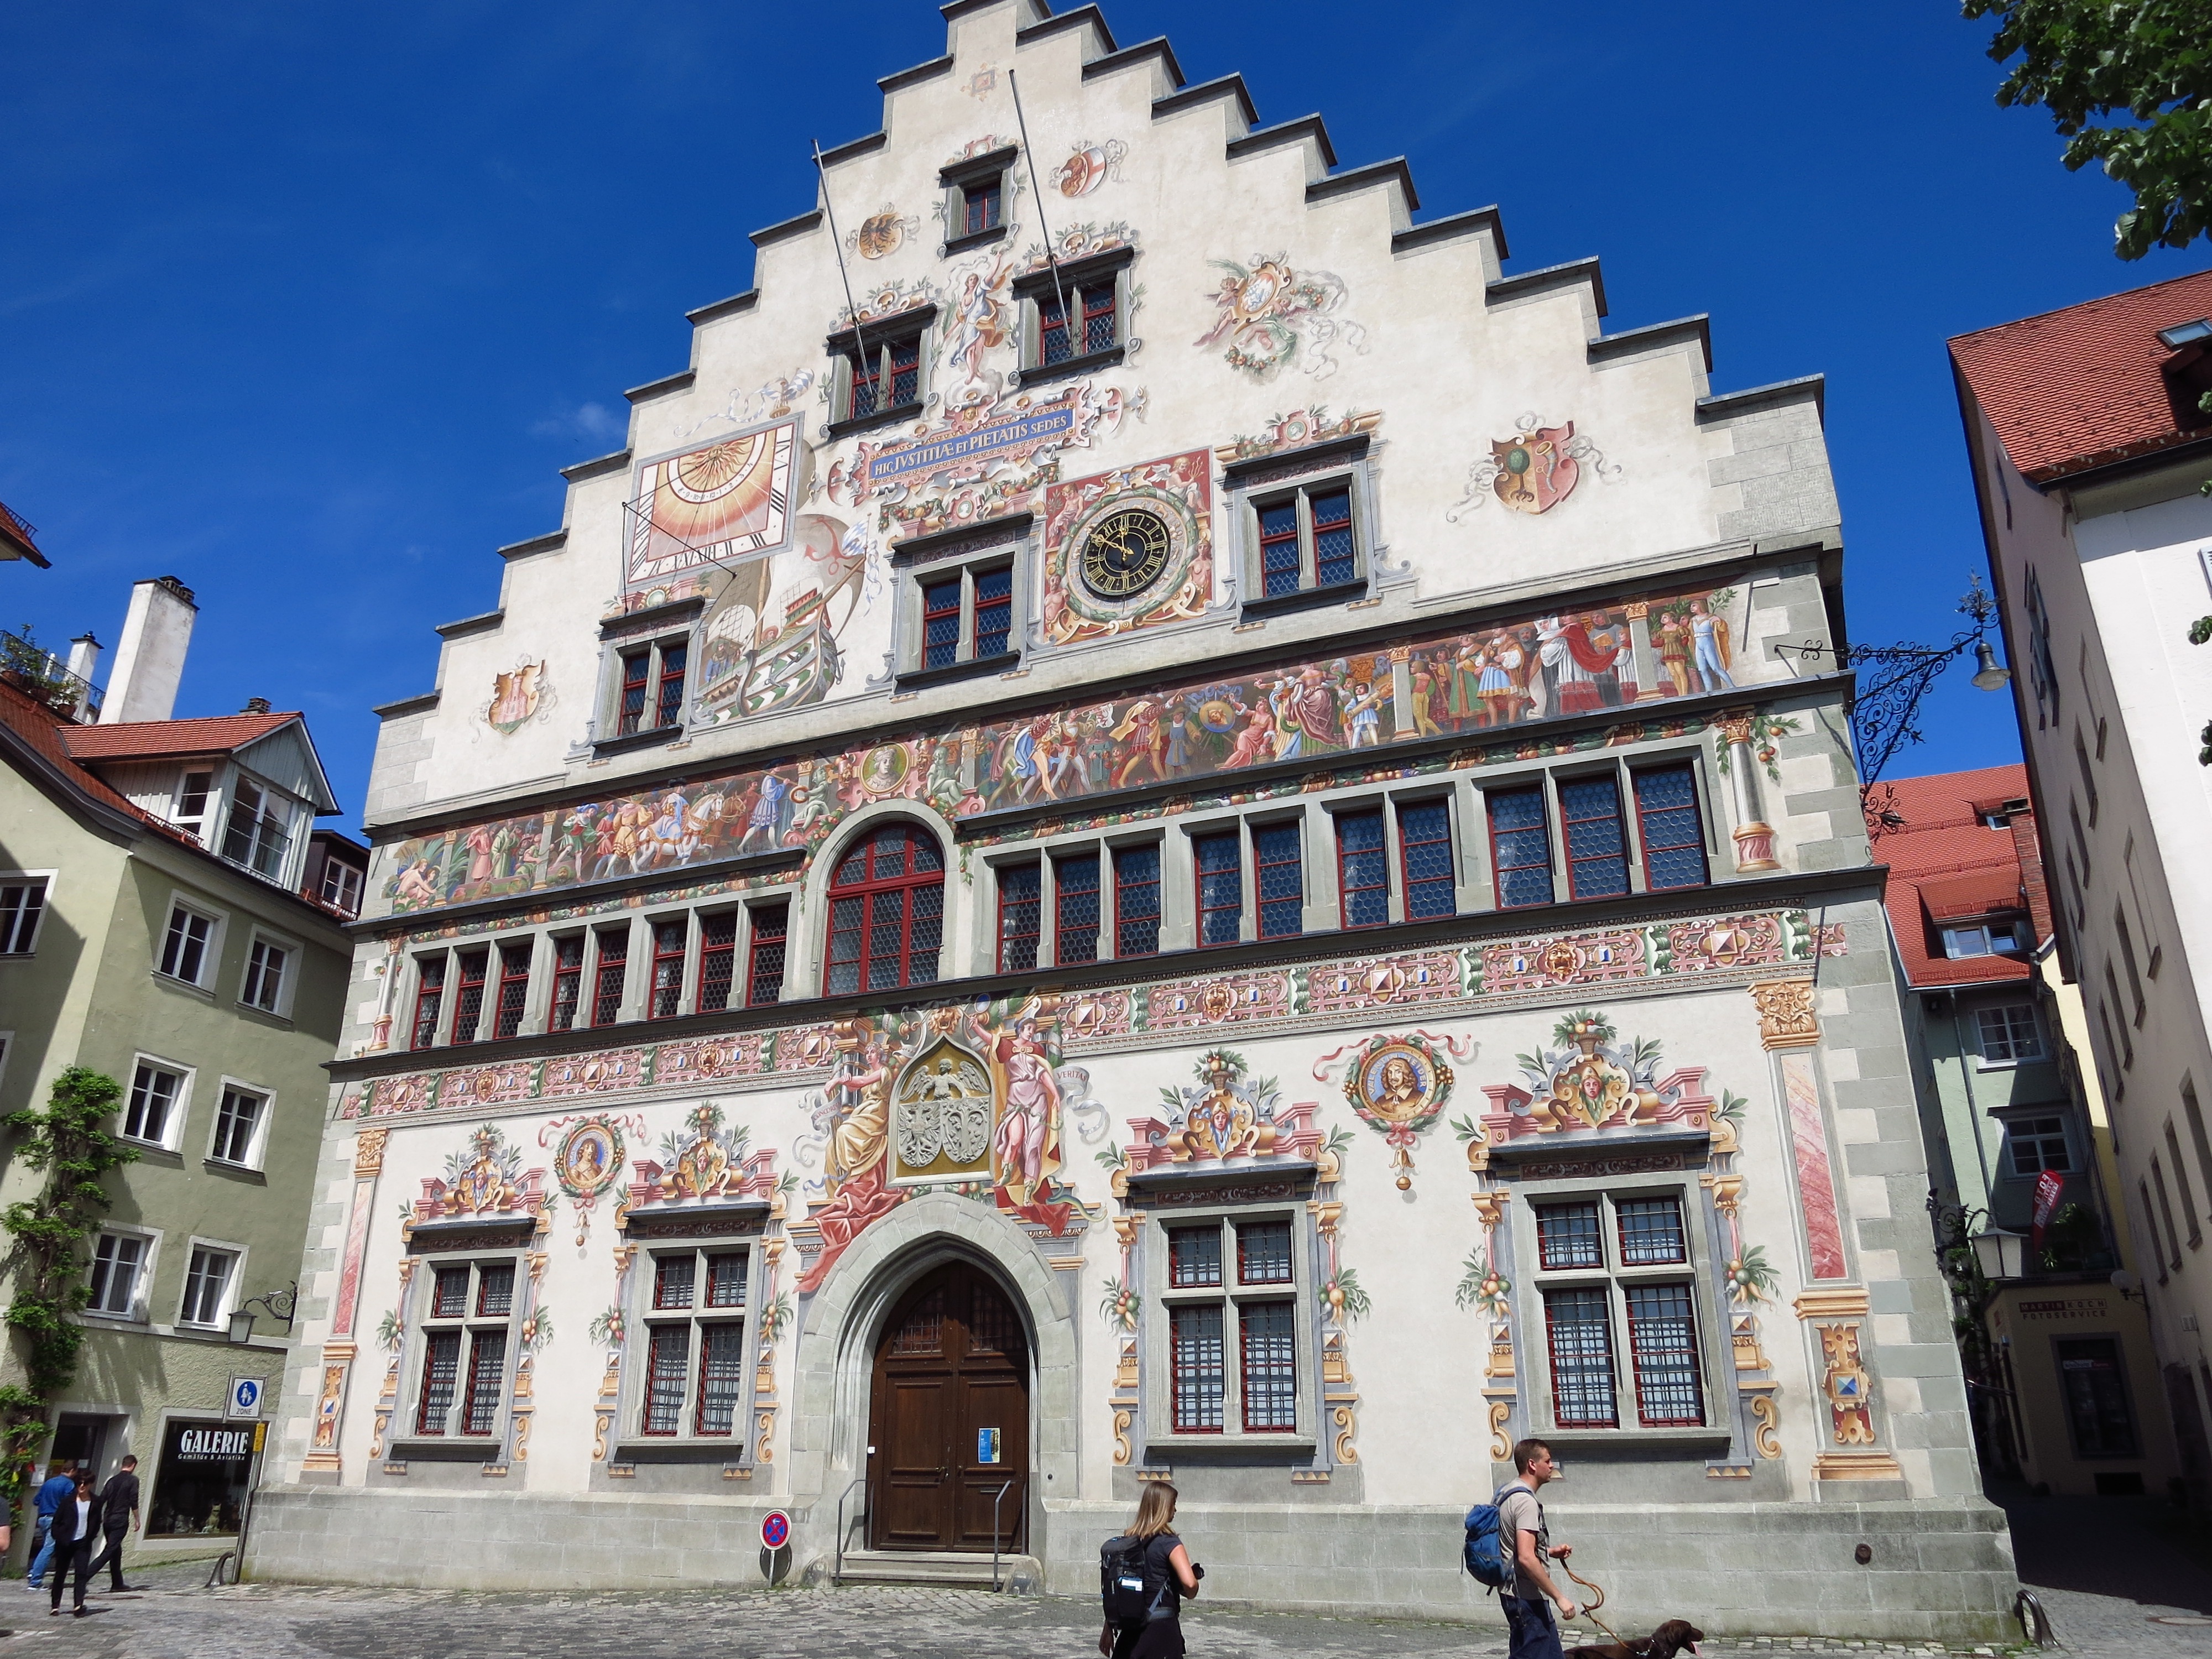
architecture, town, building, palace, landmark, facade, tourism, germany, estate, town hall, lake constance, tours, lindau